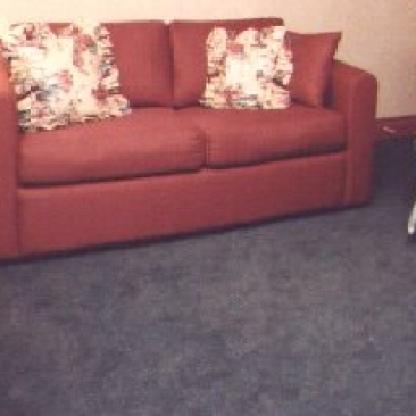
Scene: Indoor